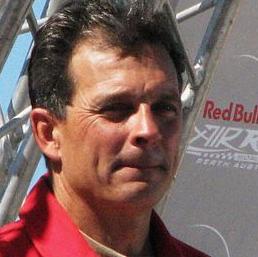
Age: 51